Iona Yakir

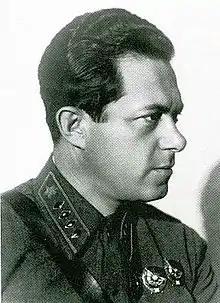

Iona Emmanuilovich Yakir (3 August 1896 – 12 June 1937) was a Red Army commander and one of the world's major military reformers between World War I and World War II. He was an early and major military victim of the Great Purge, alongside Mikhail Tukhachevsky.